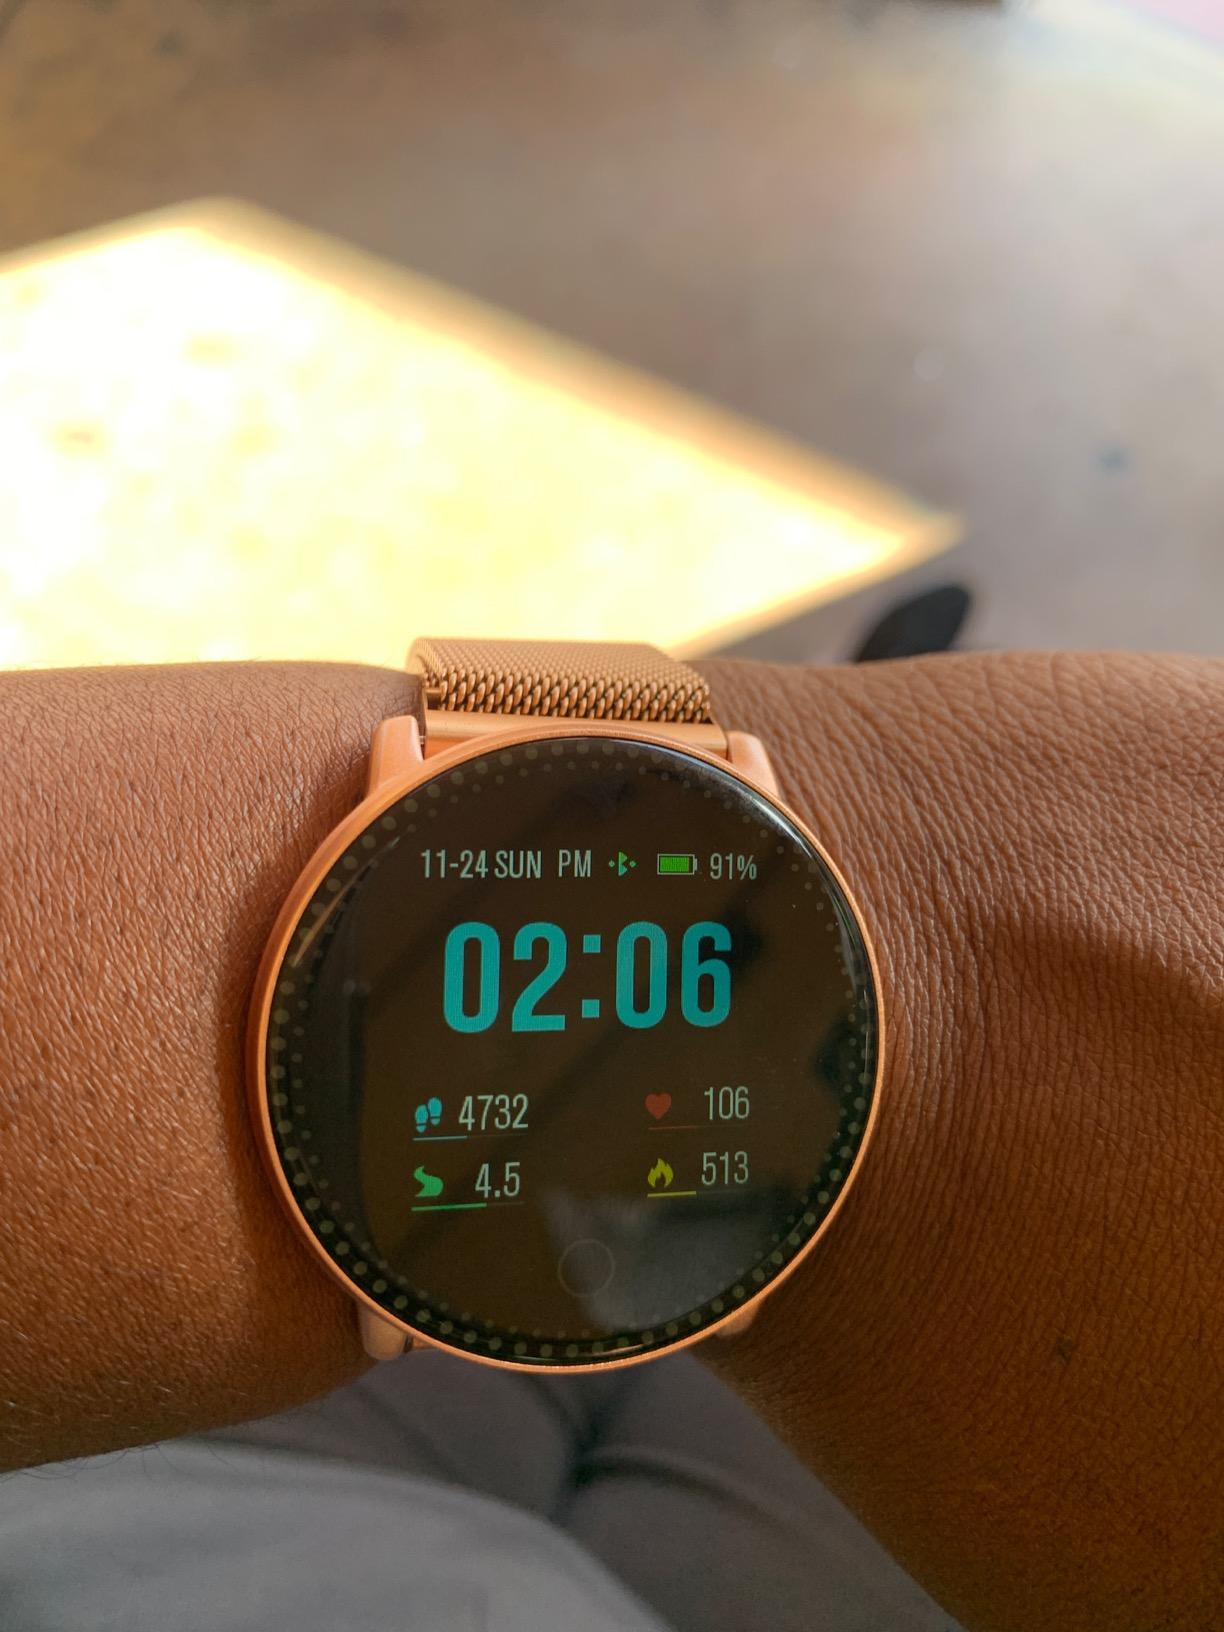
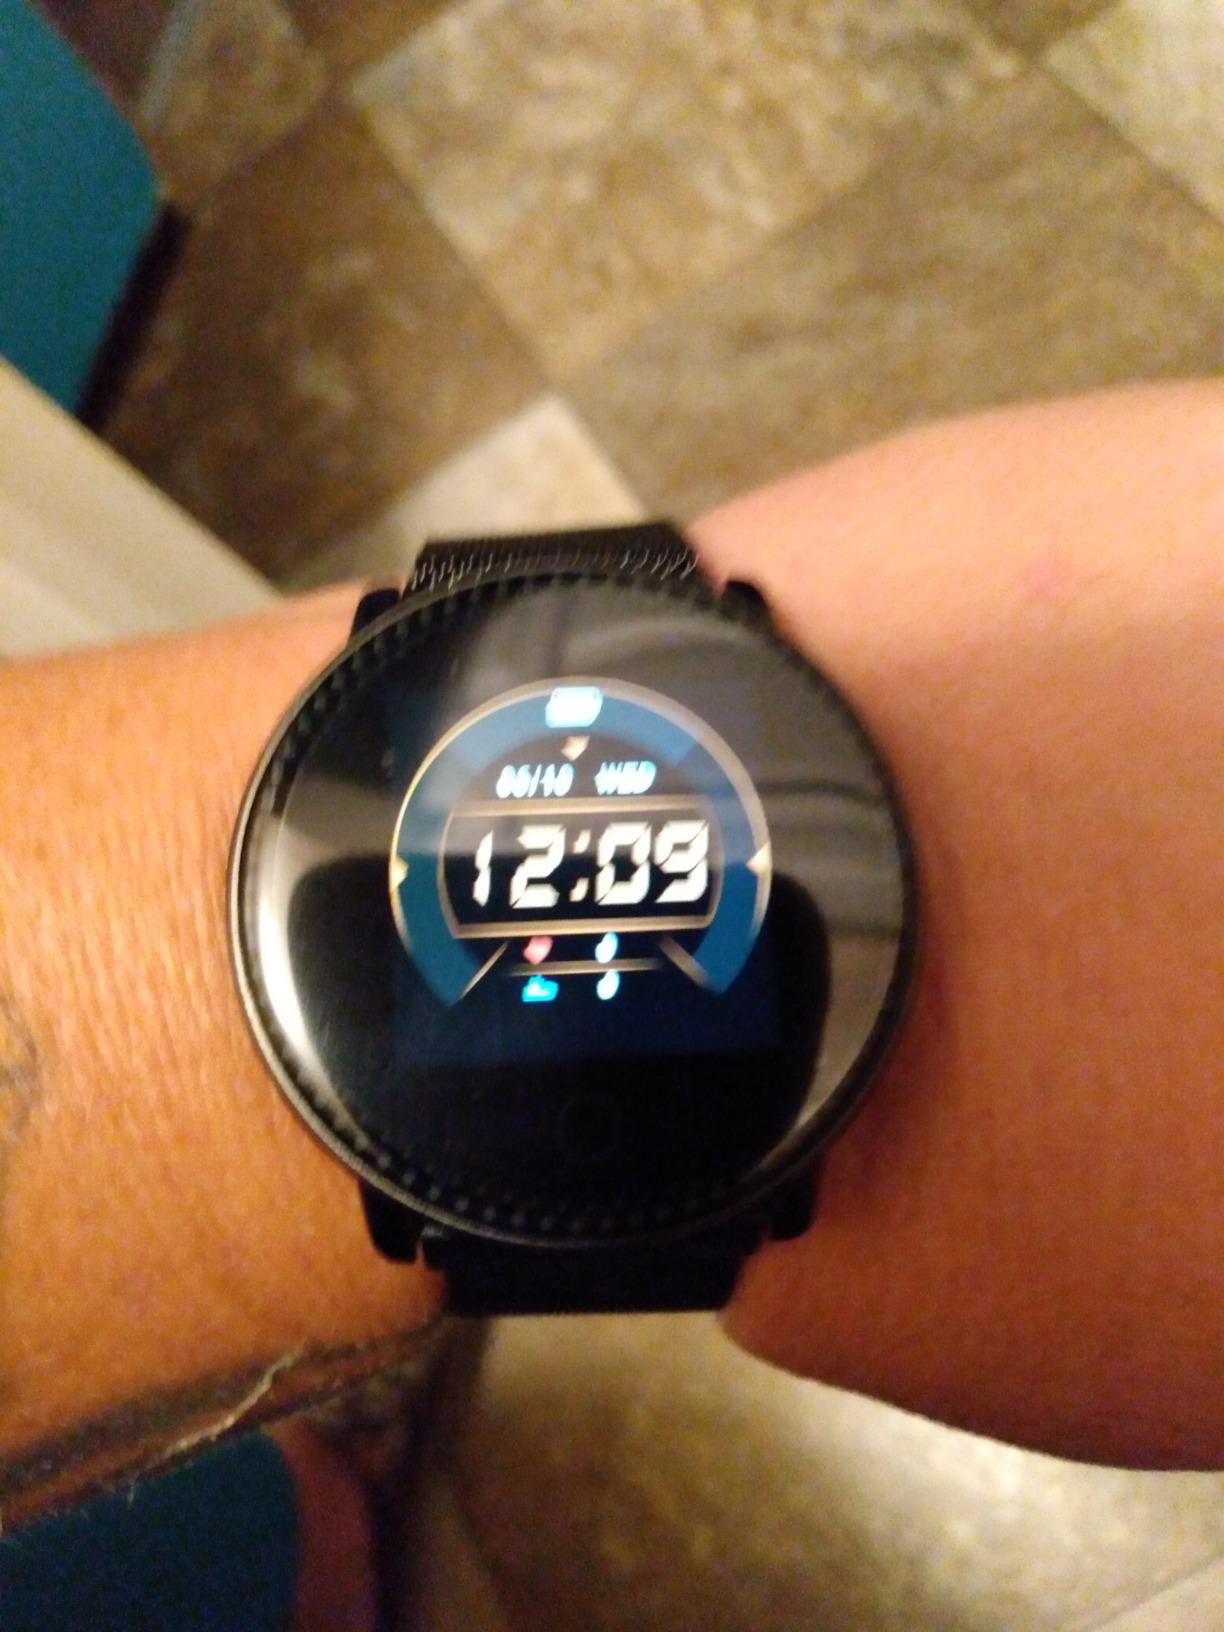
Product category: smartwatch
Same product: no